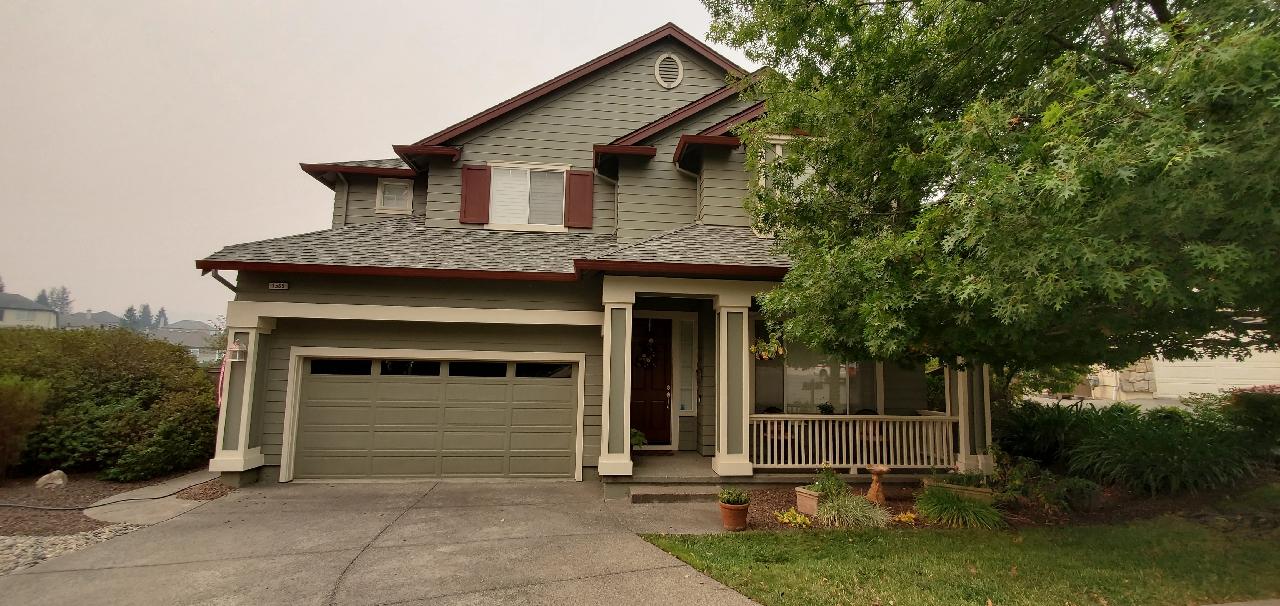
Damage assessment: no_damage